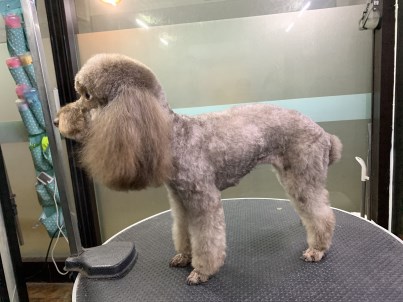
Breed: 7449-n000128-teddy